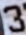
Number: 3